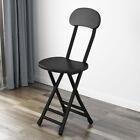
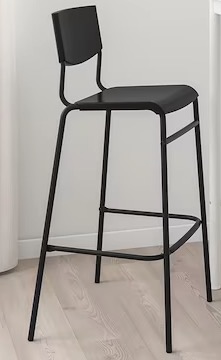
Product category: stool
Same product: no